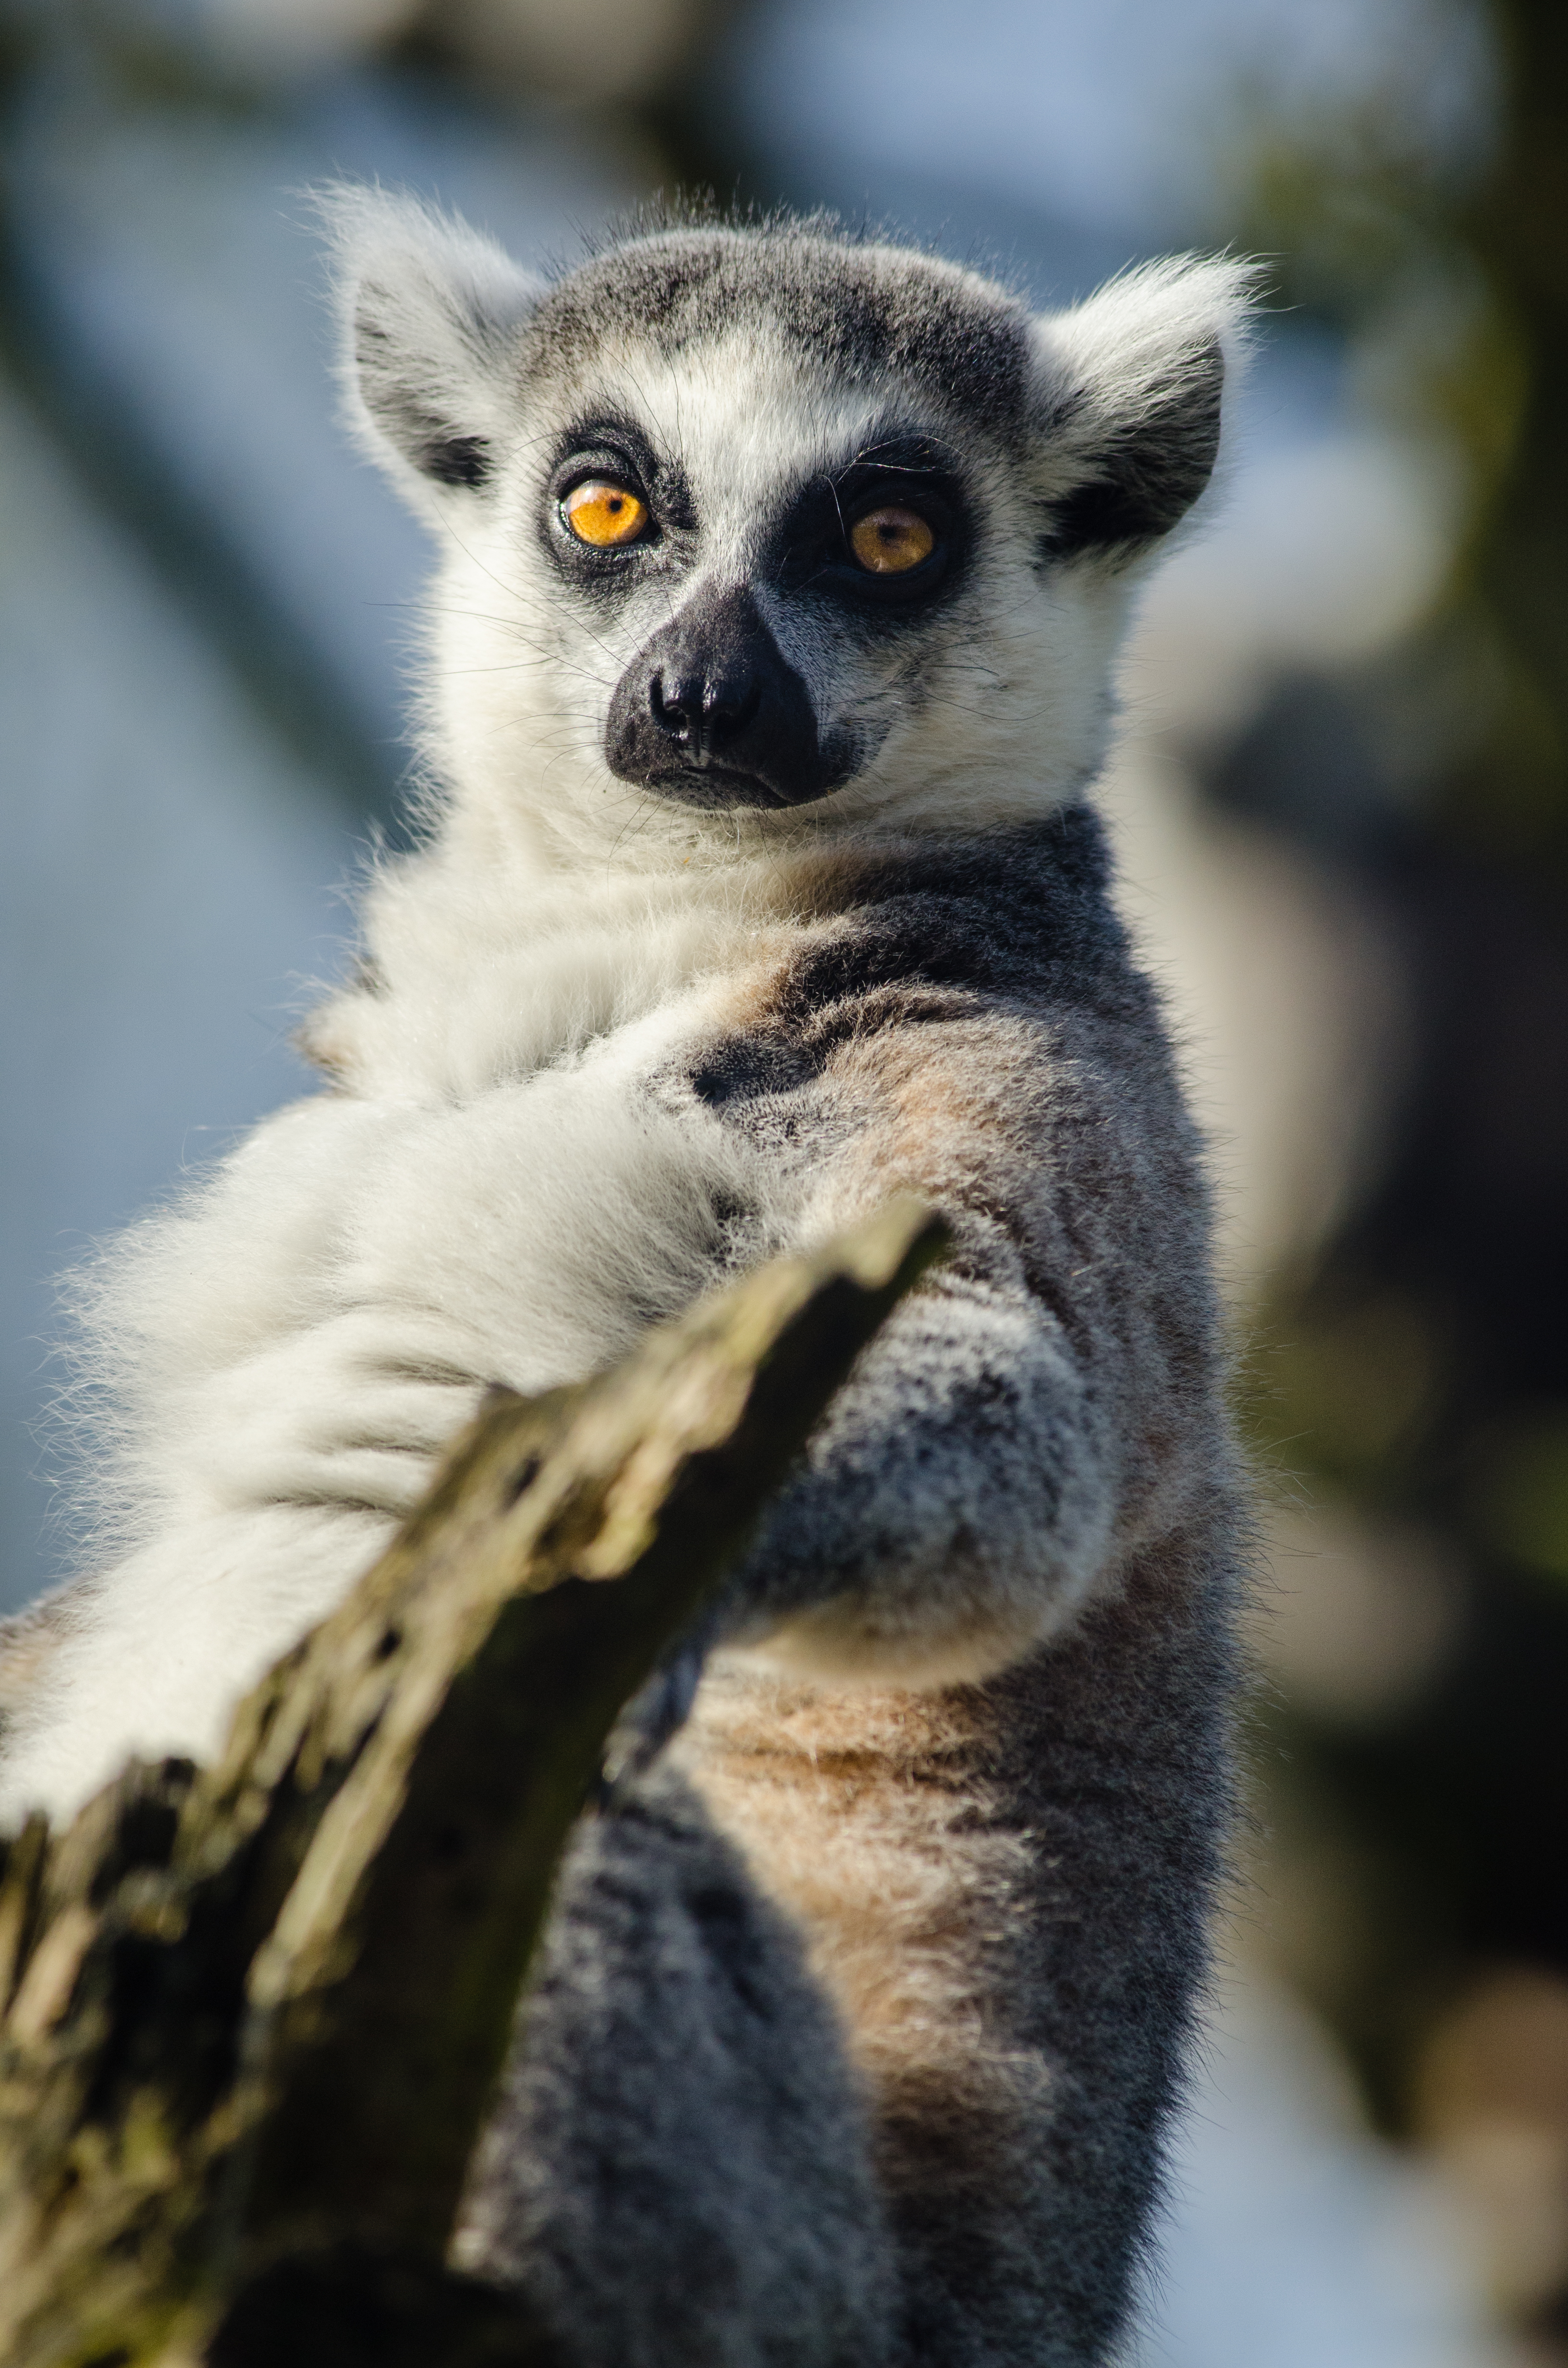
ring, feet, cute, wildlife, zoo, mammal, nikon, fauna, primate, close up, eyes, hands, madagascar, vertebrate, germany, deutschland, adorable, lemur, d7000, niedlich, tierpark, tailed, katta, hnde, fse, madagaskar, lemuren, kattas